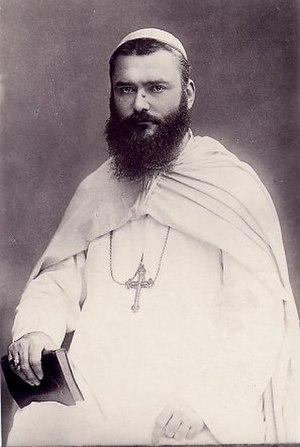
Mgr Augustin Hacquard des Pères blancs (1860-1901) missionnaire au Soudan français et explorateur.
Augustin Prosper Hacquard, né le 18 septembre 1860 à Albestroff en Lorraine et mort le 4 avril 1901 sur les rives du Niger, est un missionnaire français qui fut explorateur et vicaire apostolique au Soudan français.